Before Pastoral

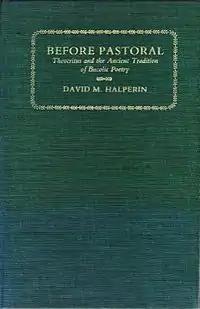
Cover

Before Pastoral: Theocritus and the Ancient Tradition of Bucolic Poetry is a 1983 book about Theocritus by the classicist David M. Halperin.